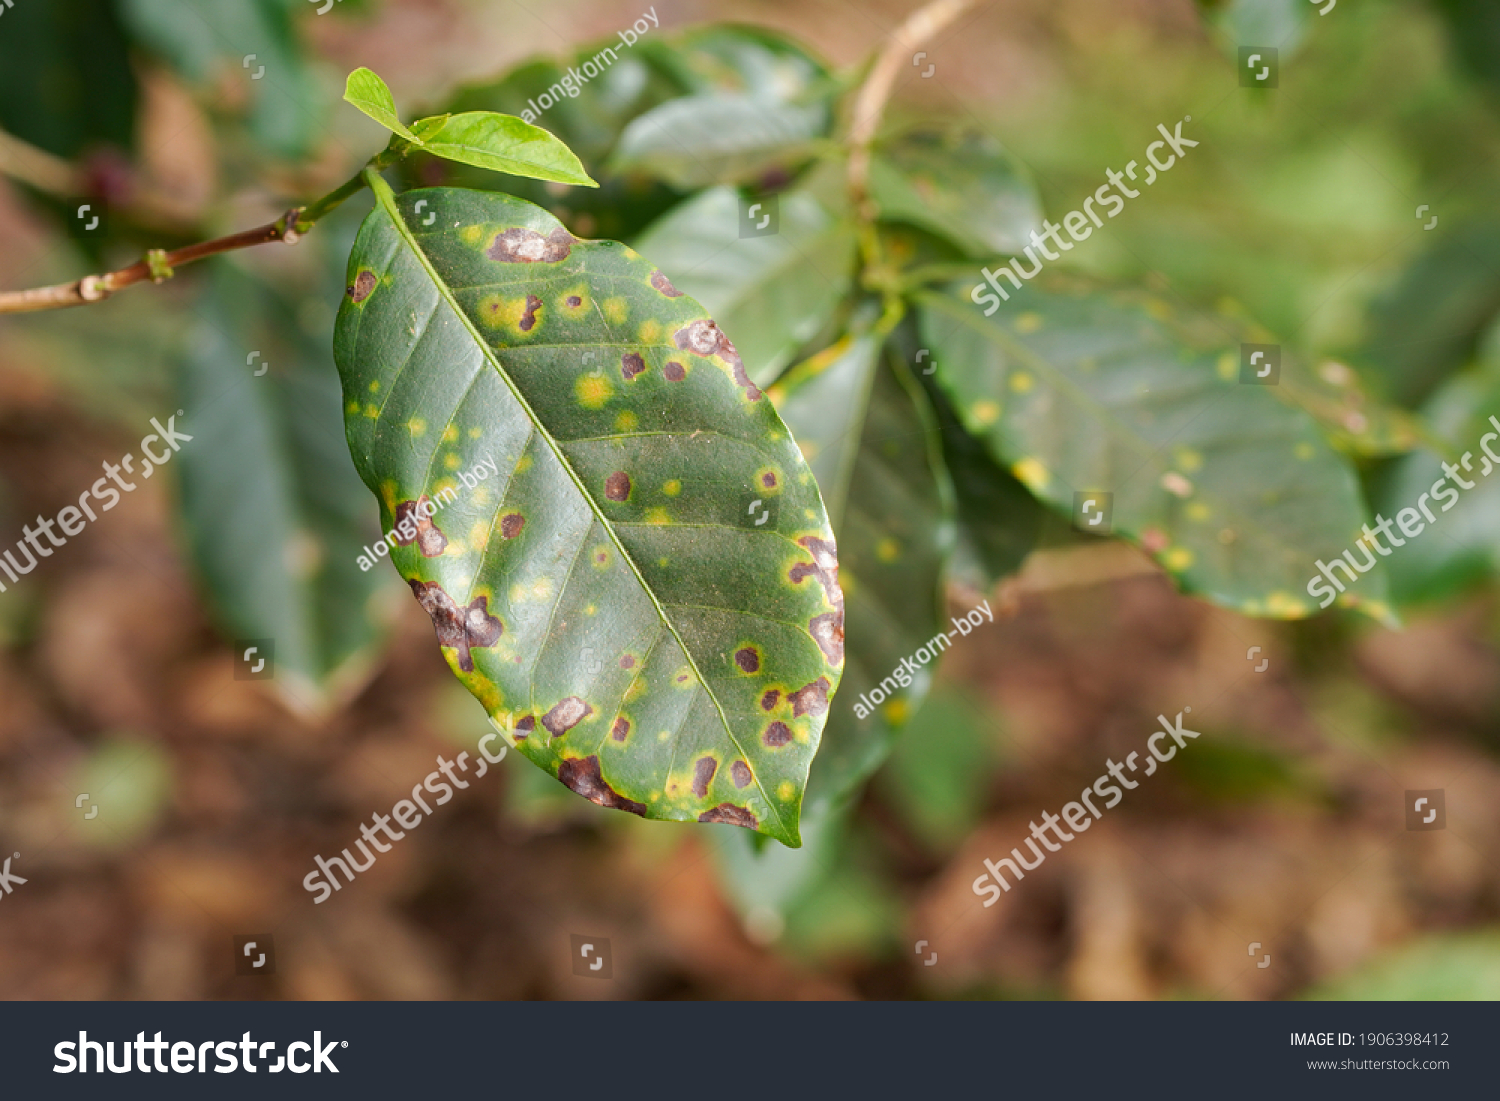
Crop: unknown
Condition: coffee_rust